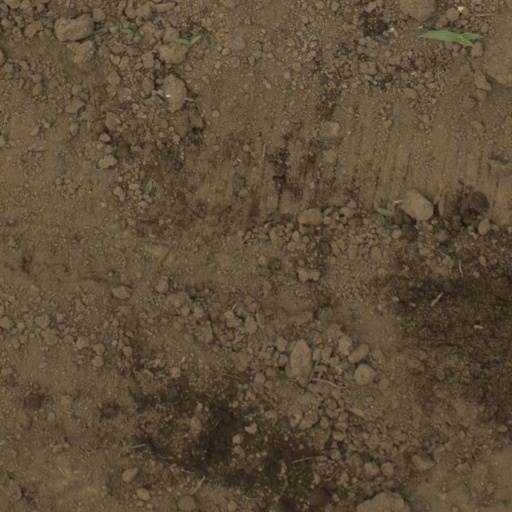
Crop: Jerusalem artichoke